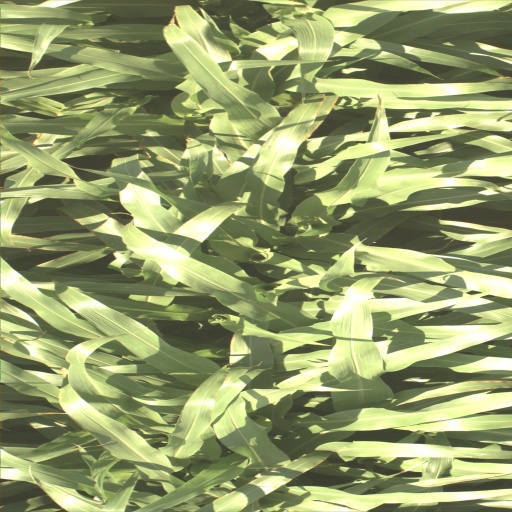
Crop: sorghum